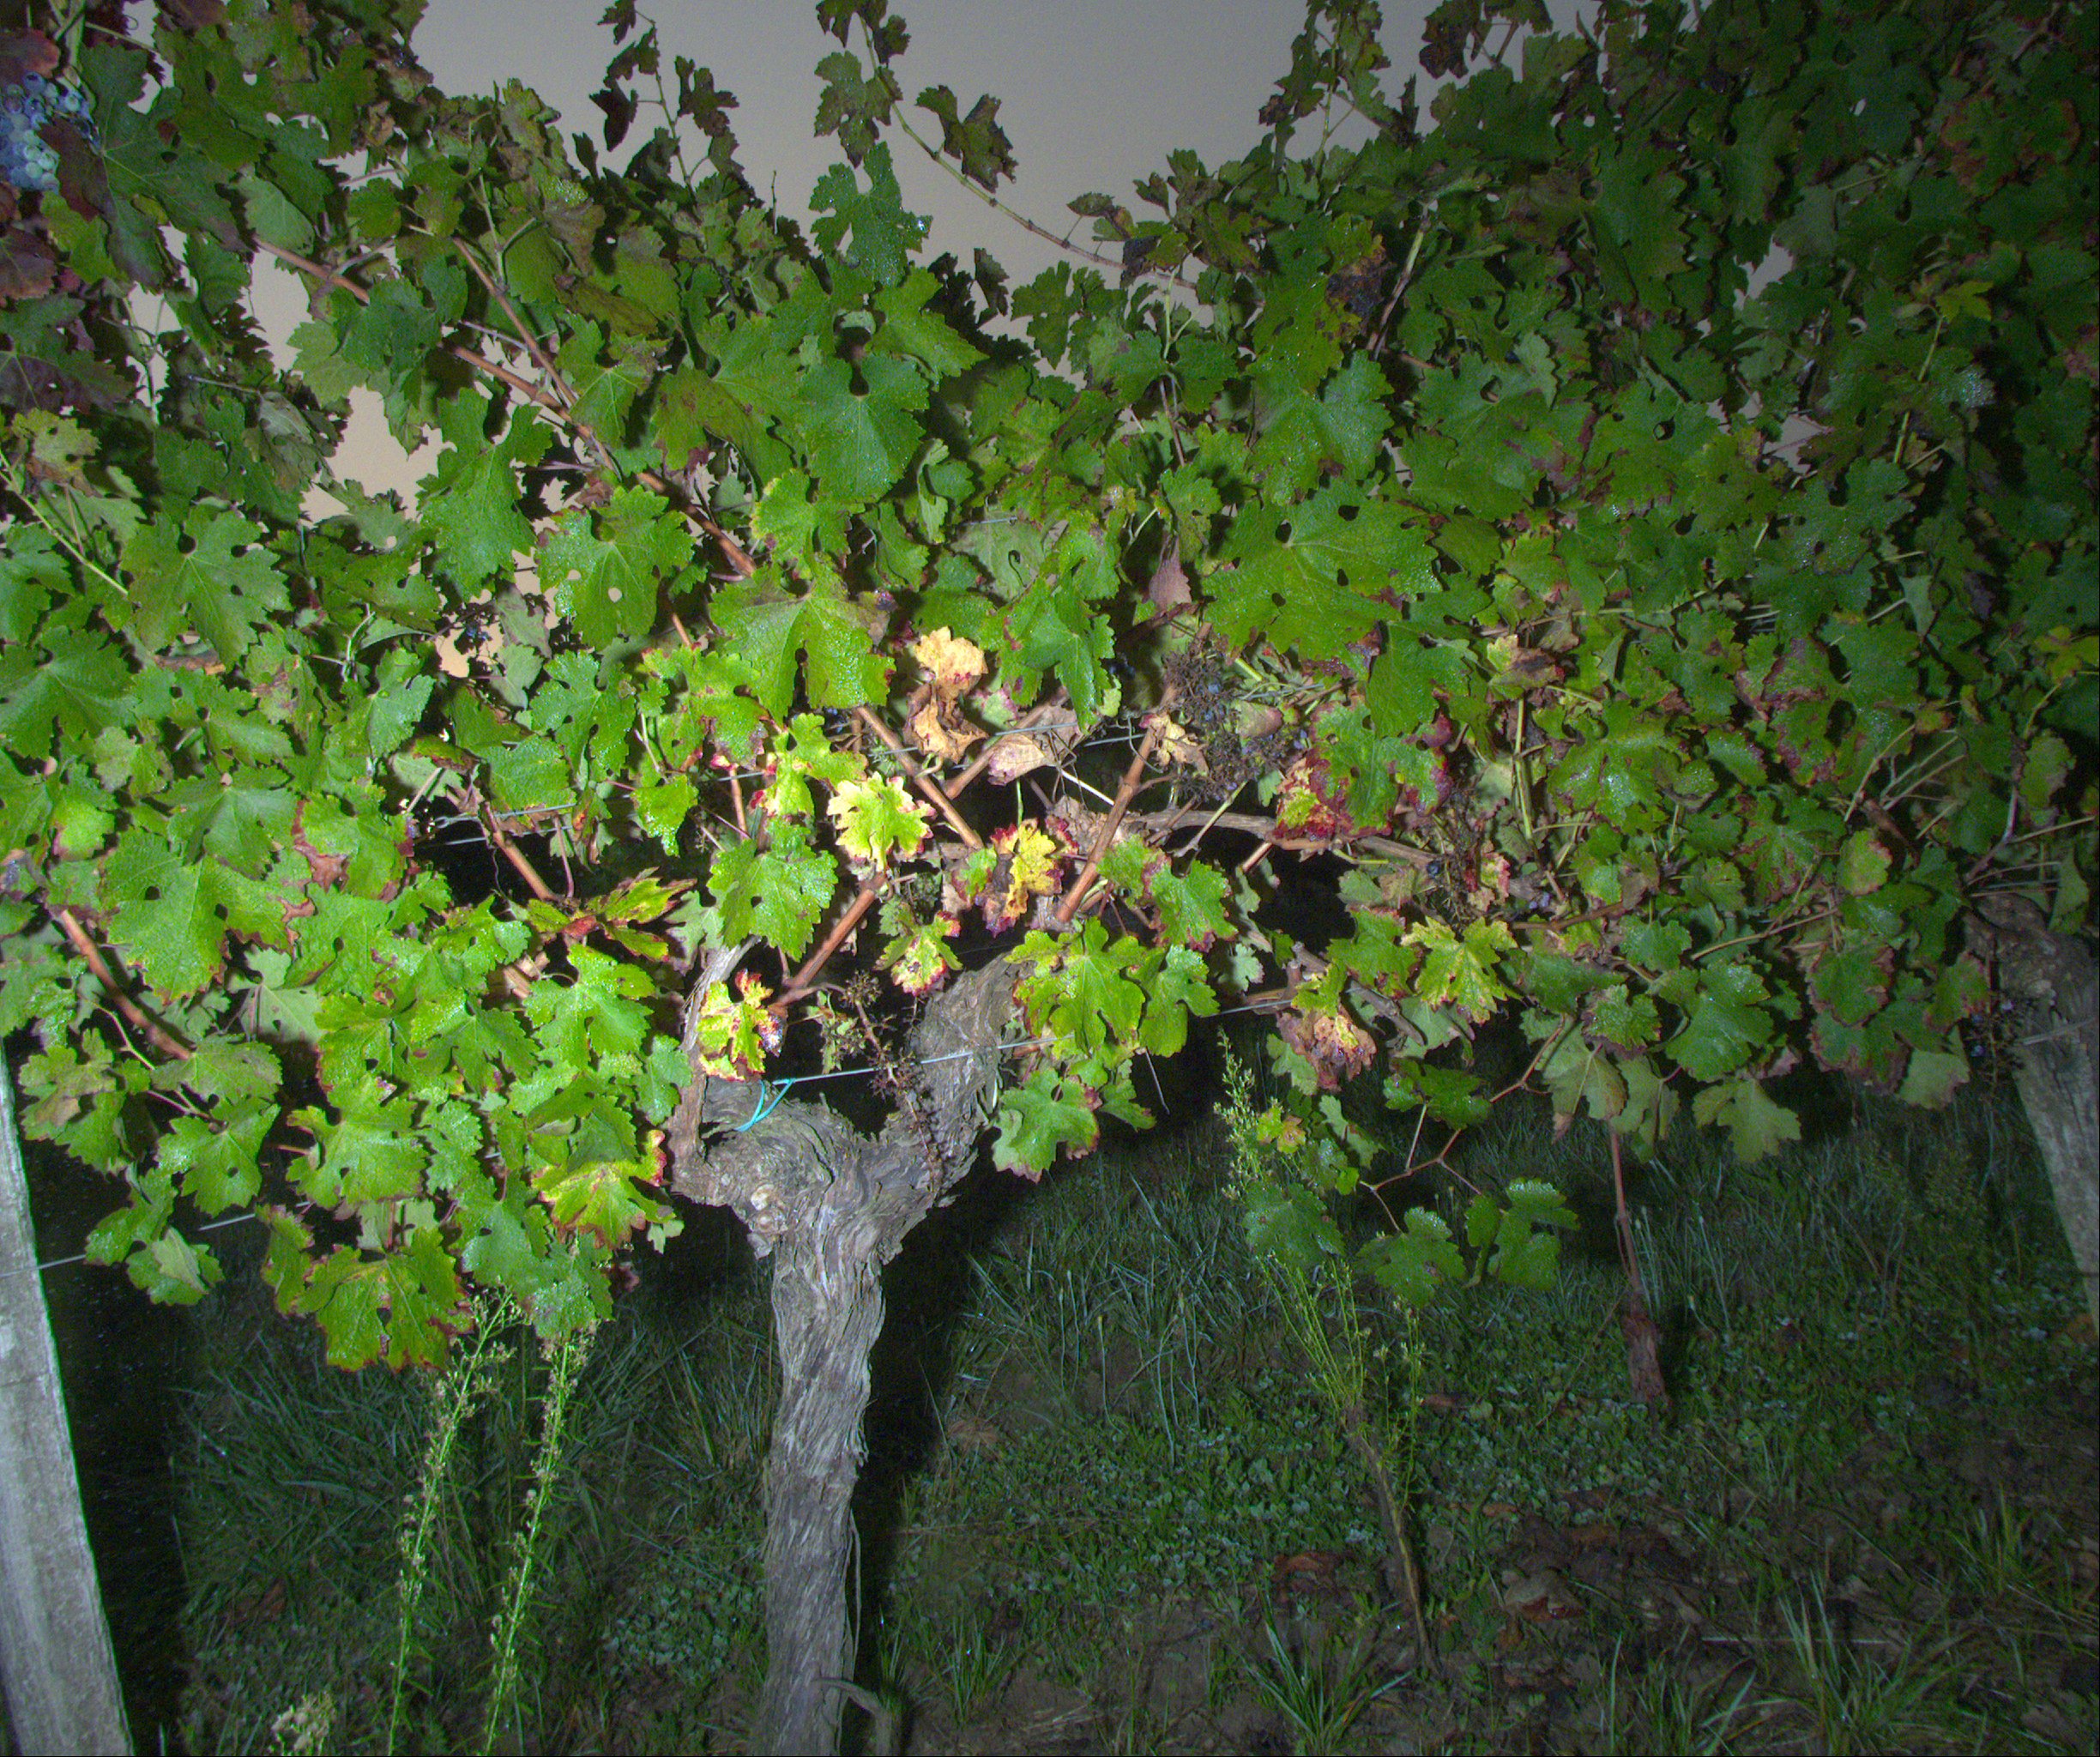
Grape variety: cabernet-sauvignon
Disease: confounding disease (conf)